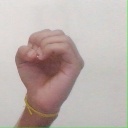
अक्षर: ऊ